Minuscule 481

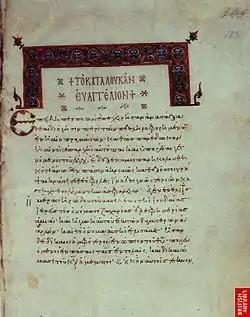
Beginning of Luke (1:1-7a), folio 102

The Greek text of the codex is a representative of the Byzantine text-type. Hermann von Soden classified it to the textual family I (Family Π). Aland placed it in Category V.